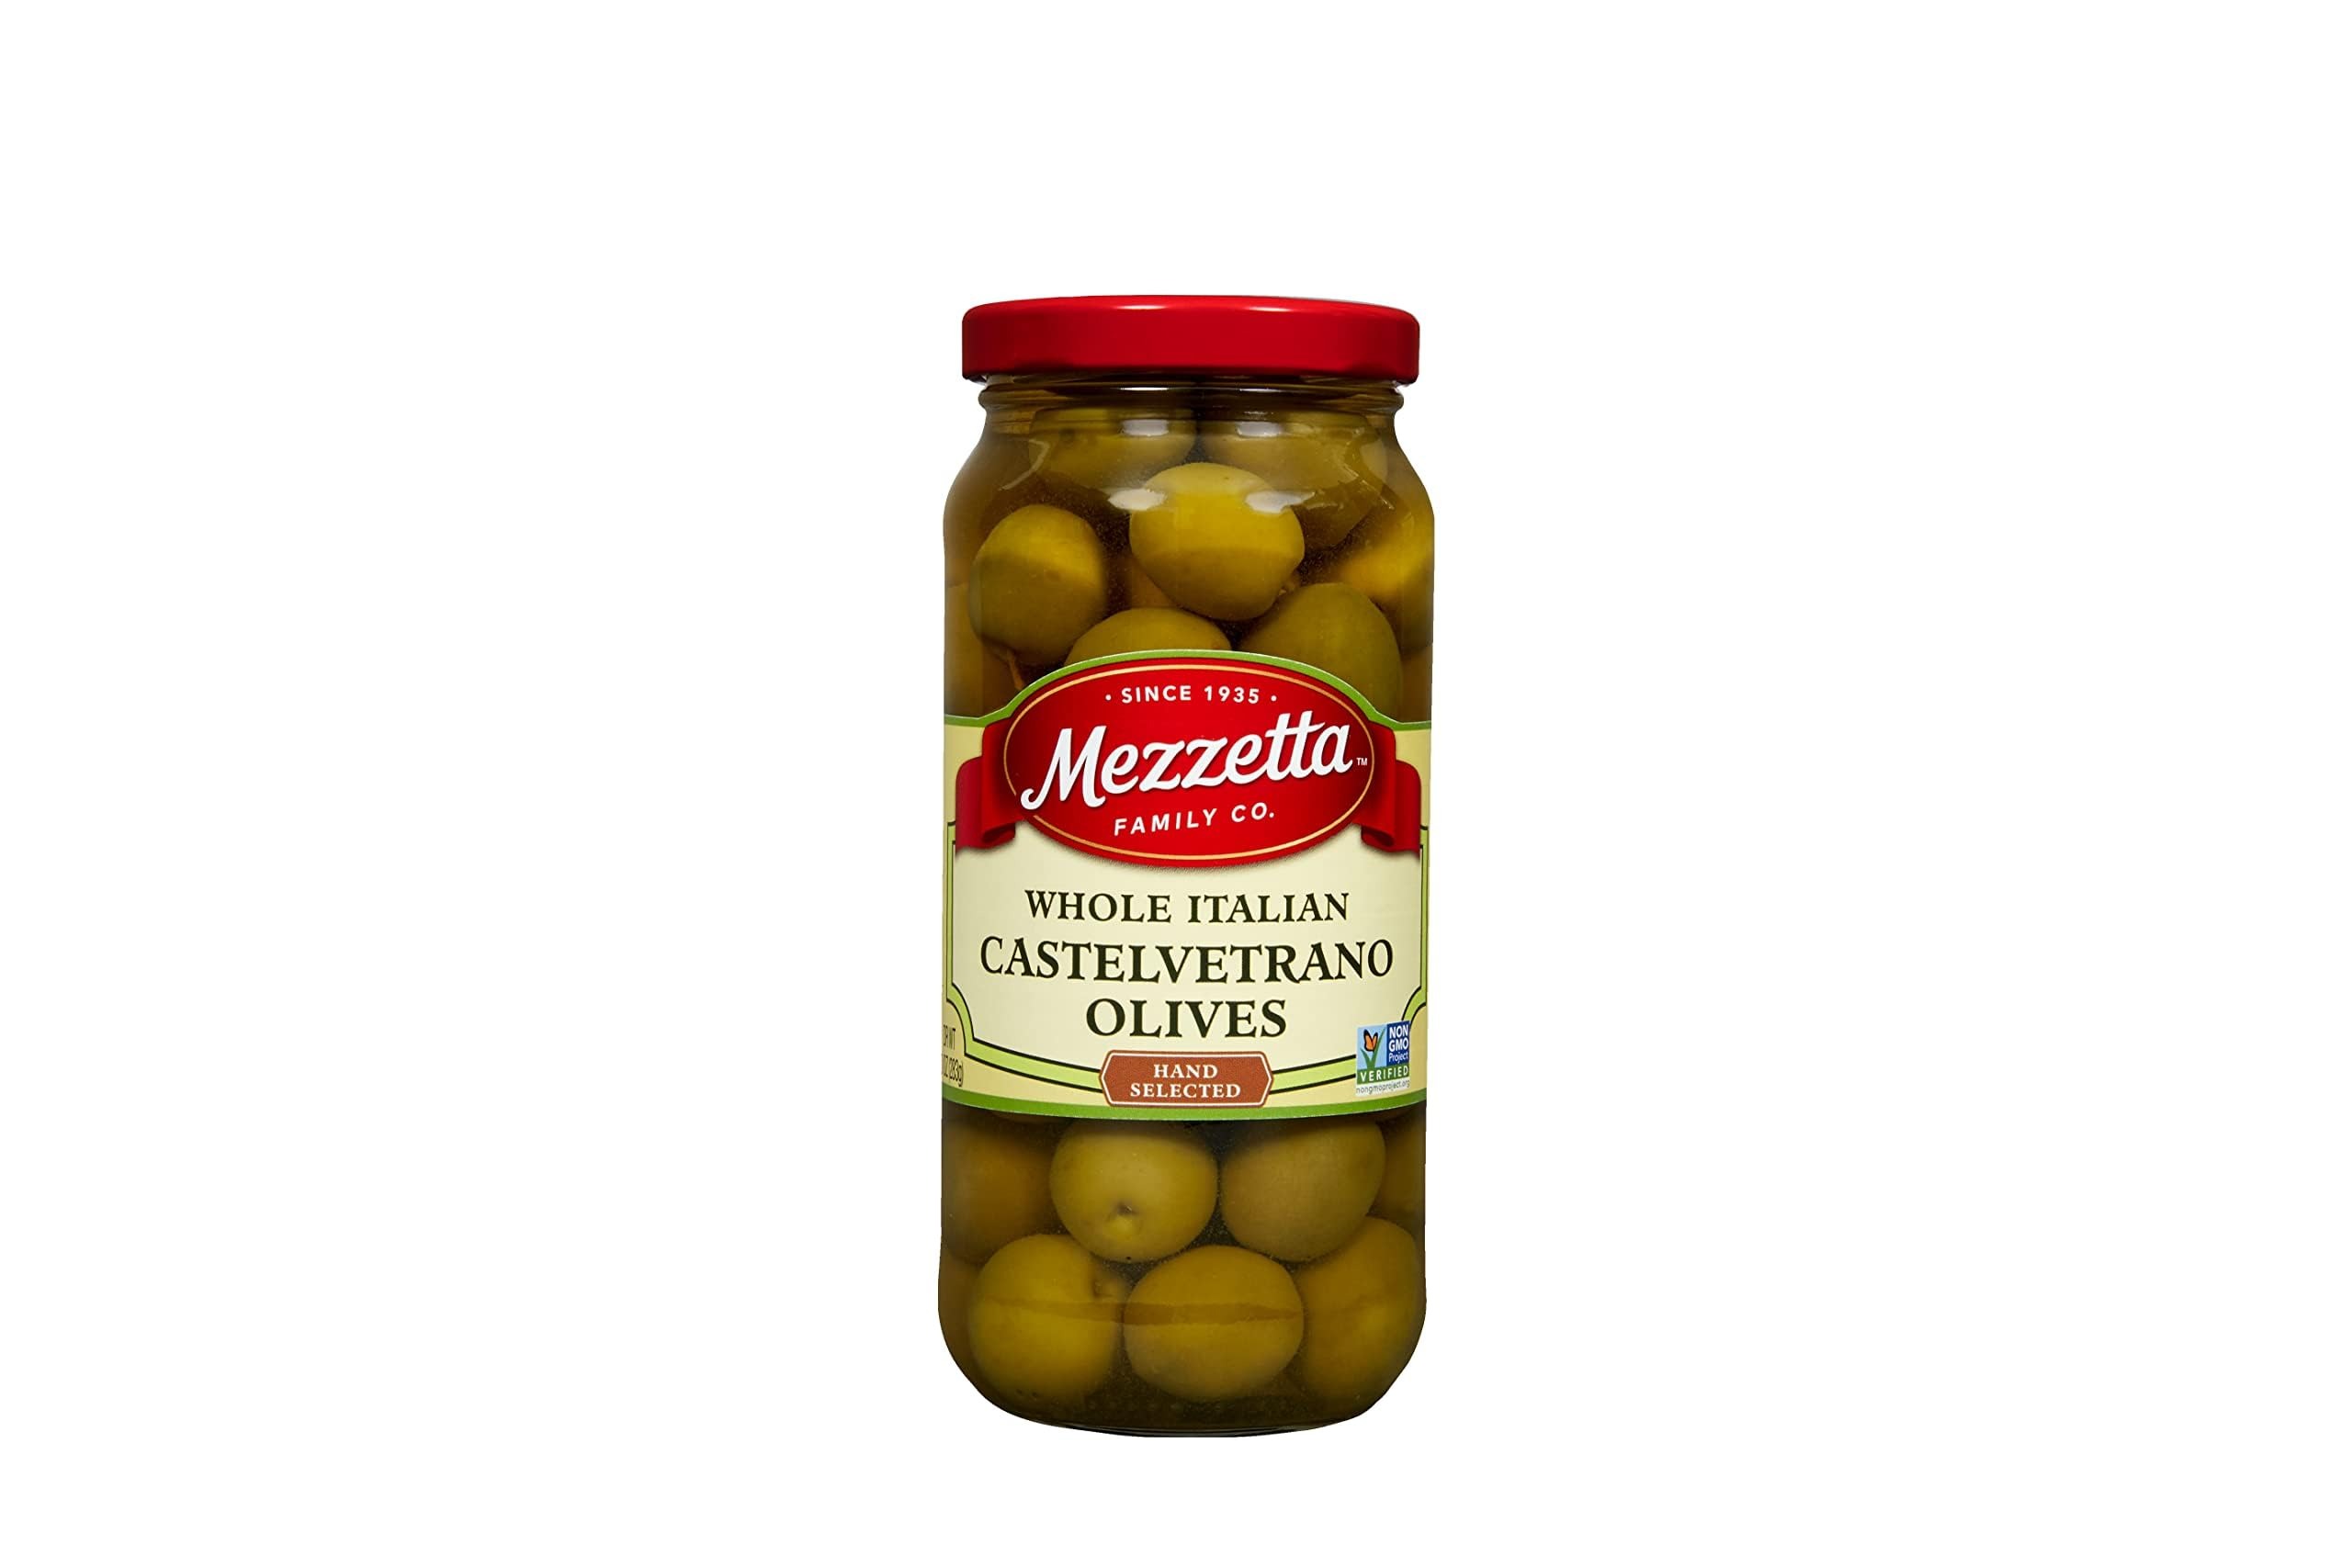
Item Name: Mezzetta Whole Italian Castelvetrano Olives | Non-GMO, Gluten Free, Keto| 10 Ounce Drained Weight Jar (Pack of 6)
Bullet Point 1: ITALIAN CASTELVETRANO WHOLE OLIVES: Just the right amount of salt without any bitterness makes this THE green olive; Whole olives contain a pit and are amazing right from the jar; (6) 10-ounce jars
Bullet Point 2: HAND SELECTED WHOLE OLIVES: Castelvetrano Olives sourced from Greece boast a distinct green hue and are famous for their crisp, meaty texture and mild, buttery finish
Bullet Point 3: IMPORTED ITALIAN OLIVES: Keto, Non-GMO & gluten-free Olives from Italy; An excellent addition to your charcuterie board or first course antipasti
Bullet Point 4: OUR PURPOSE: Mezzetta selects the finest ingredients the world has to offer, to inspire more people to add a little more happiness in their life through food; Because when you share food, you're sharing part of who you are
Bullet Point 5: FOUR GENERATIONS IN THE MAKING: Mezzetta is a family-owned company 85 years in the making and we're on a mission - to bring a little happiness to everyday life through handed-down recipes and unforgettable flavors
Product Description: Our Whole Italian Castelvetrano Olives from Italy boast a distinct green hue and are famous for their crisp, meaty texture and mild, buttery finish. Just the right amount of salt without any bitterness makes this THE green olive. Ideal for elevating a variety of recipes or enjoying straight from the jar.
Value: 60.0
Unit: Ounce

Price: 6.99